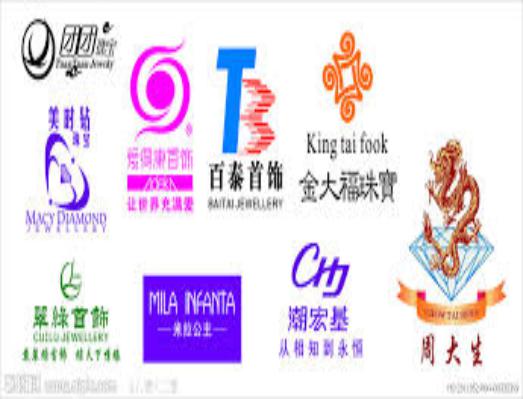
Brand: CHOW TAI SENG-2
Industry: Others